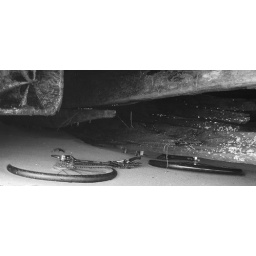
A bike partially buried in the sand under a pier at Jericho Beach.